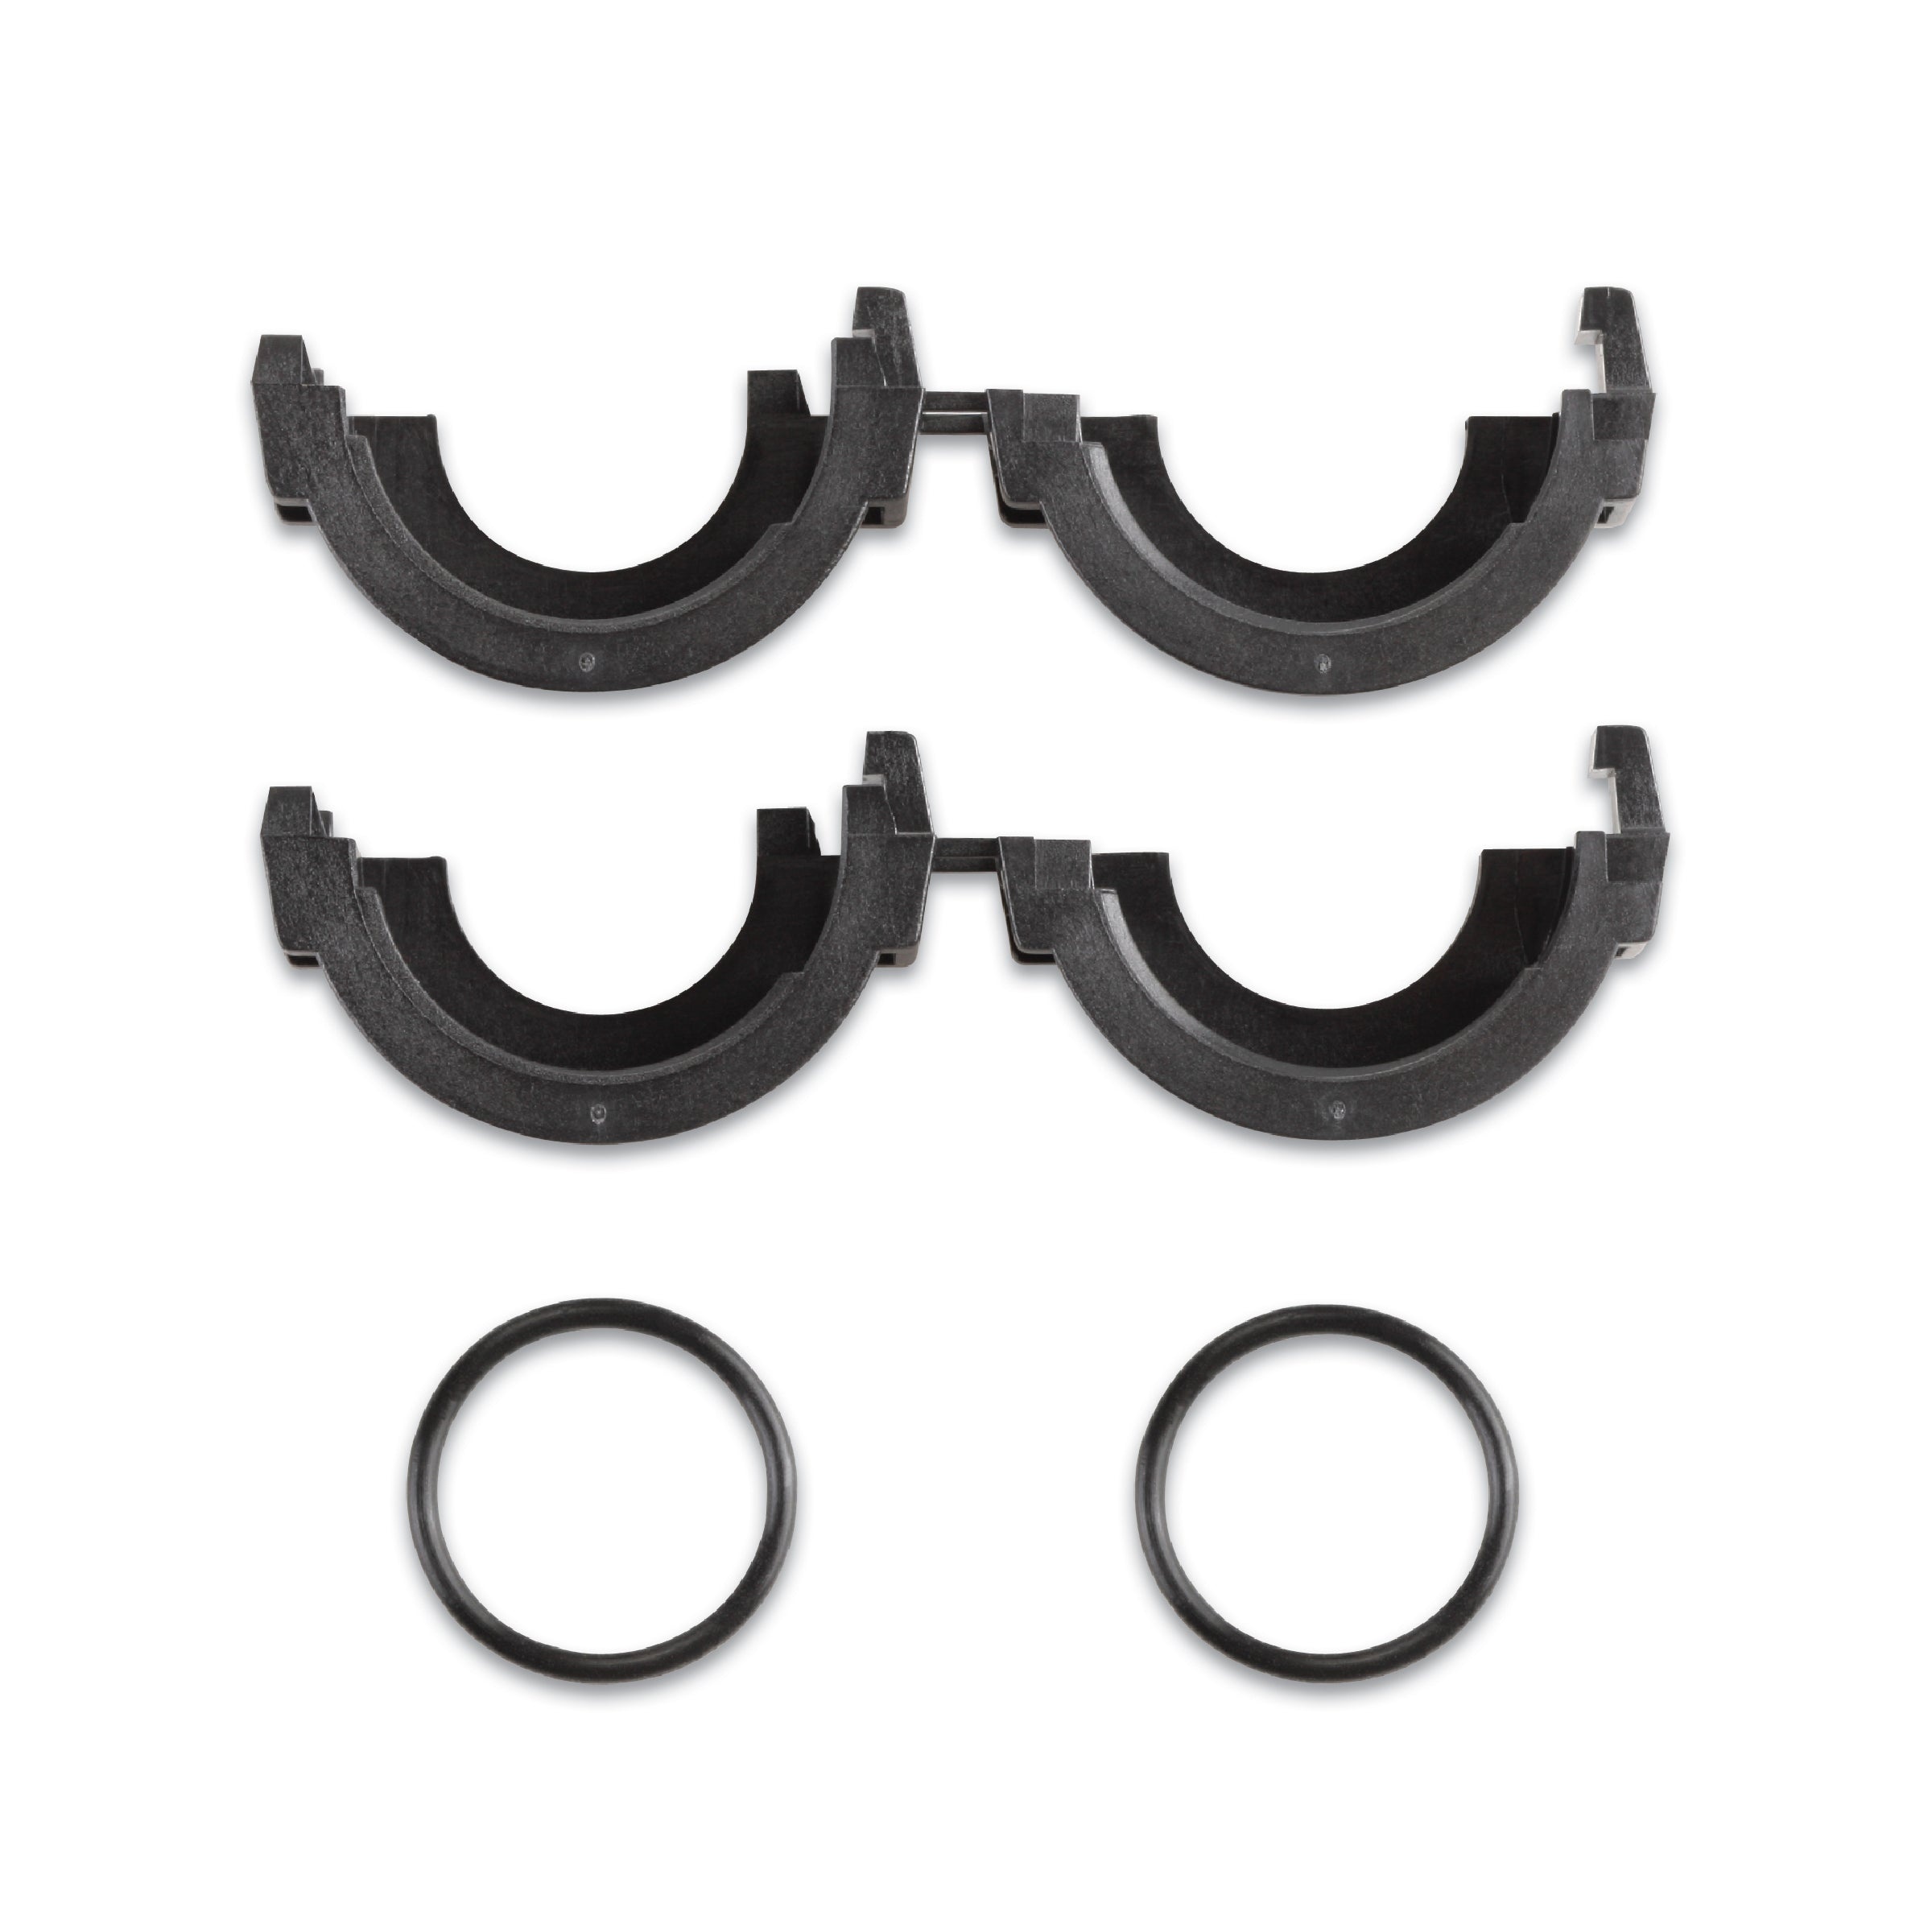
Omløber (18 mm)
Brand: Garmin Danmark A/S
Category: Sporting Goods > Outdoor Recreation > Boating & Water Sports > Boating & Rafting > Pedal Boats